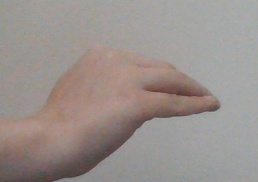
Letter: haa